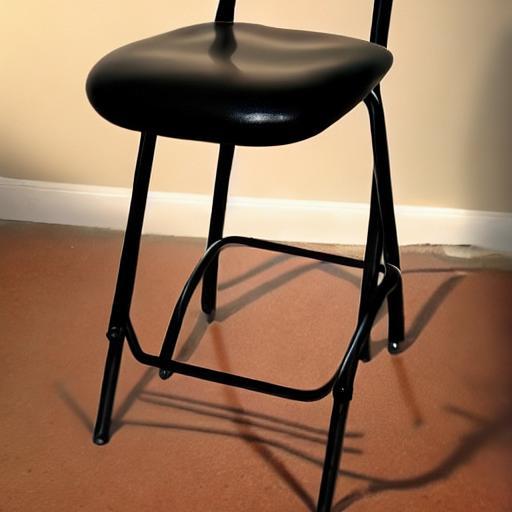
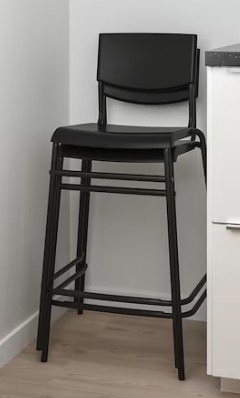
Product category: stool
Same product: no